Muscat (grape)

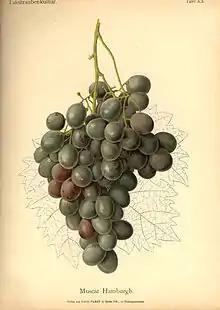
Muscat of Hamburg from an 1895 German viticultural text

While the grape's name harkens to the city of Alexandria and suggest an ancient Egyptian origin, DNA analysis has shown that Muscat of Alexandria is the result of a natural crossing between "Muscat blanc à Petits Grains" and the Greek wine grape "Axina de Tres Bias". Though as "Axina de Tres Bias" has also been historically grown in Sardinia and Malta, the precise location and origins of Muscat of Alexandria cannot be determined. Compared to "Muscat blanc à Petits Grains", Muscat of Alexandria tends to produce large, moderately loose clusters of large oval-shaped berries that are distinctive from the much smaller, round berries of "Muscat blanc à Petits Grains".